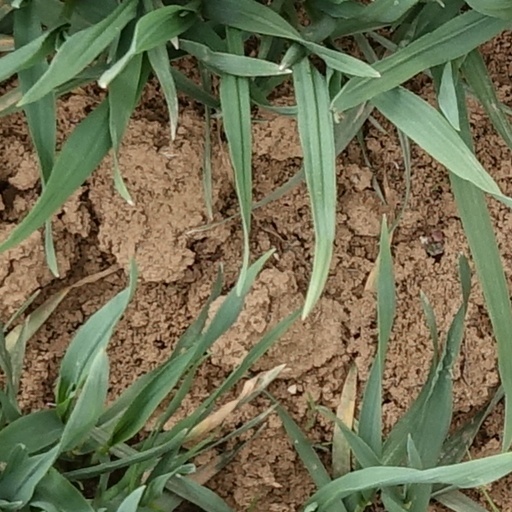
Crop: wheat